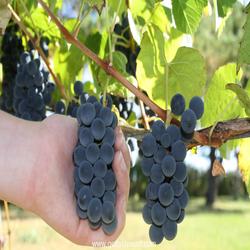
Label: Grapes